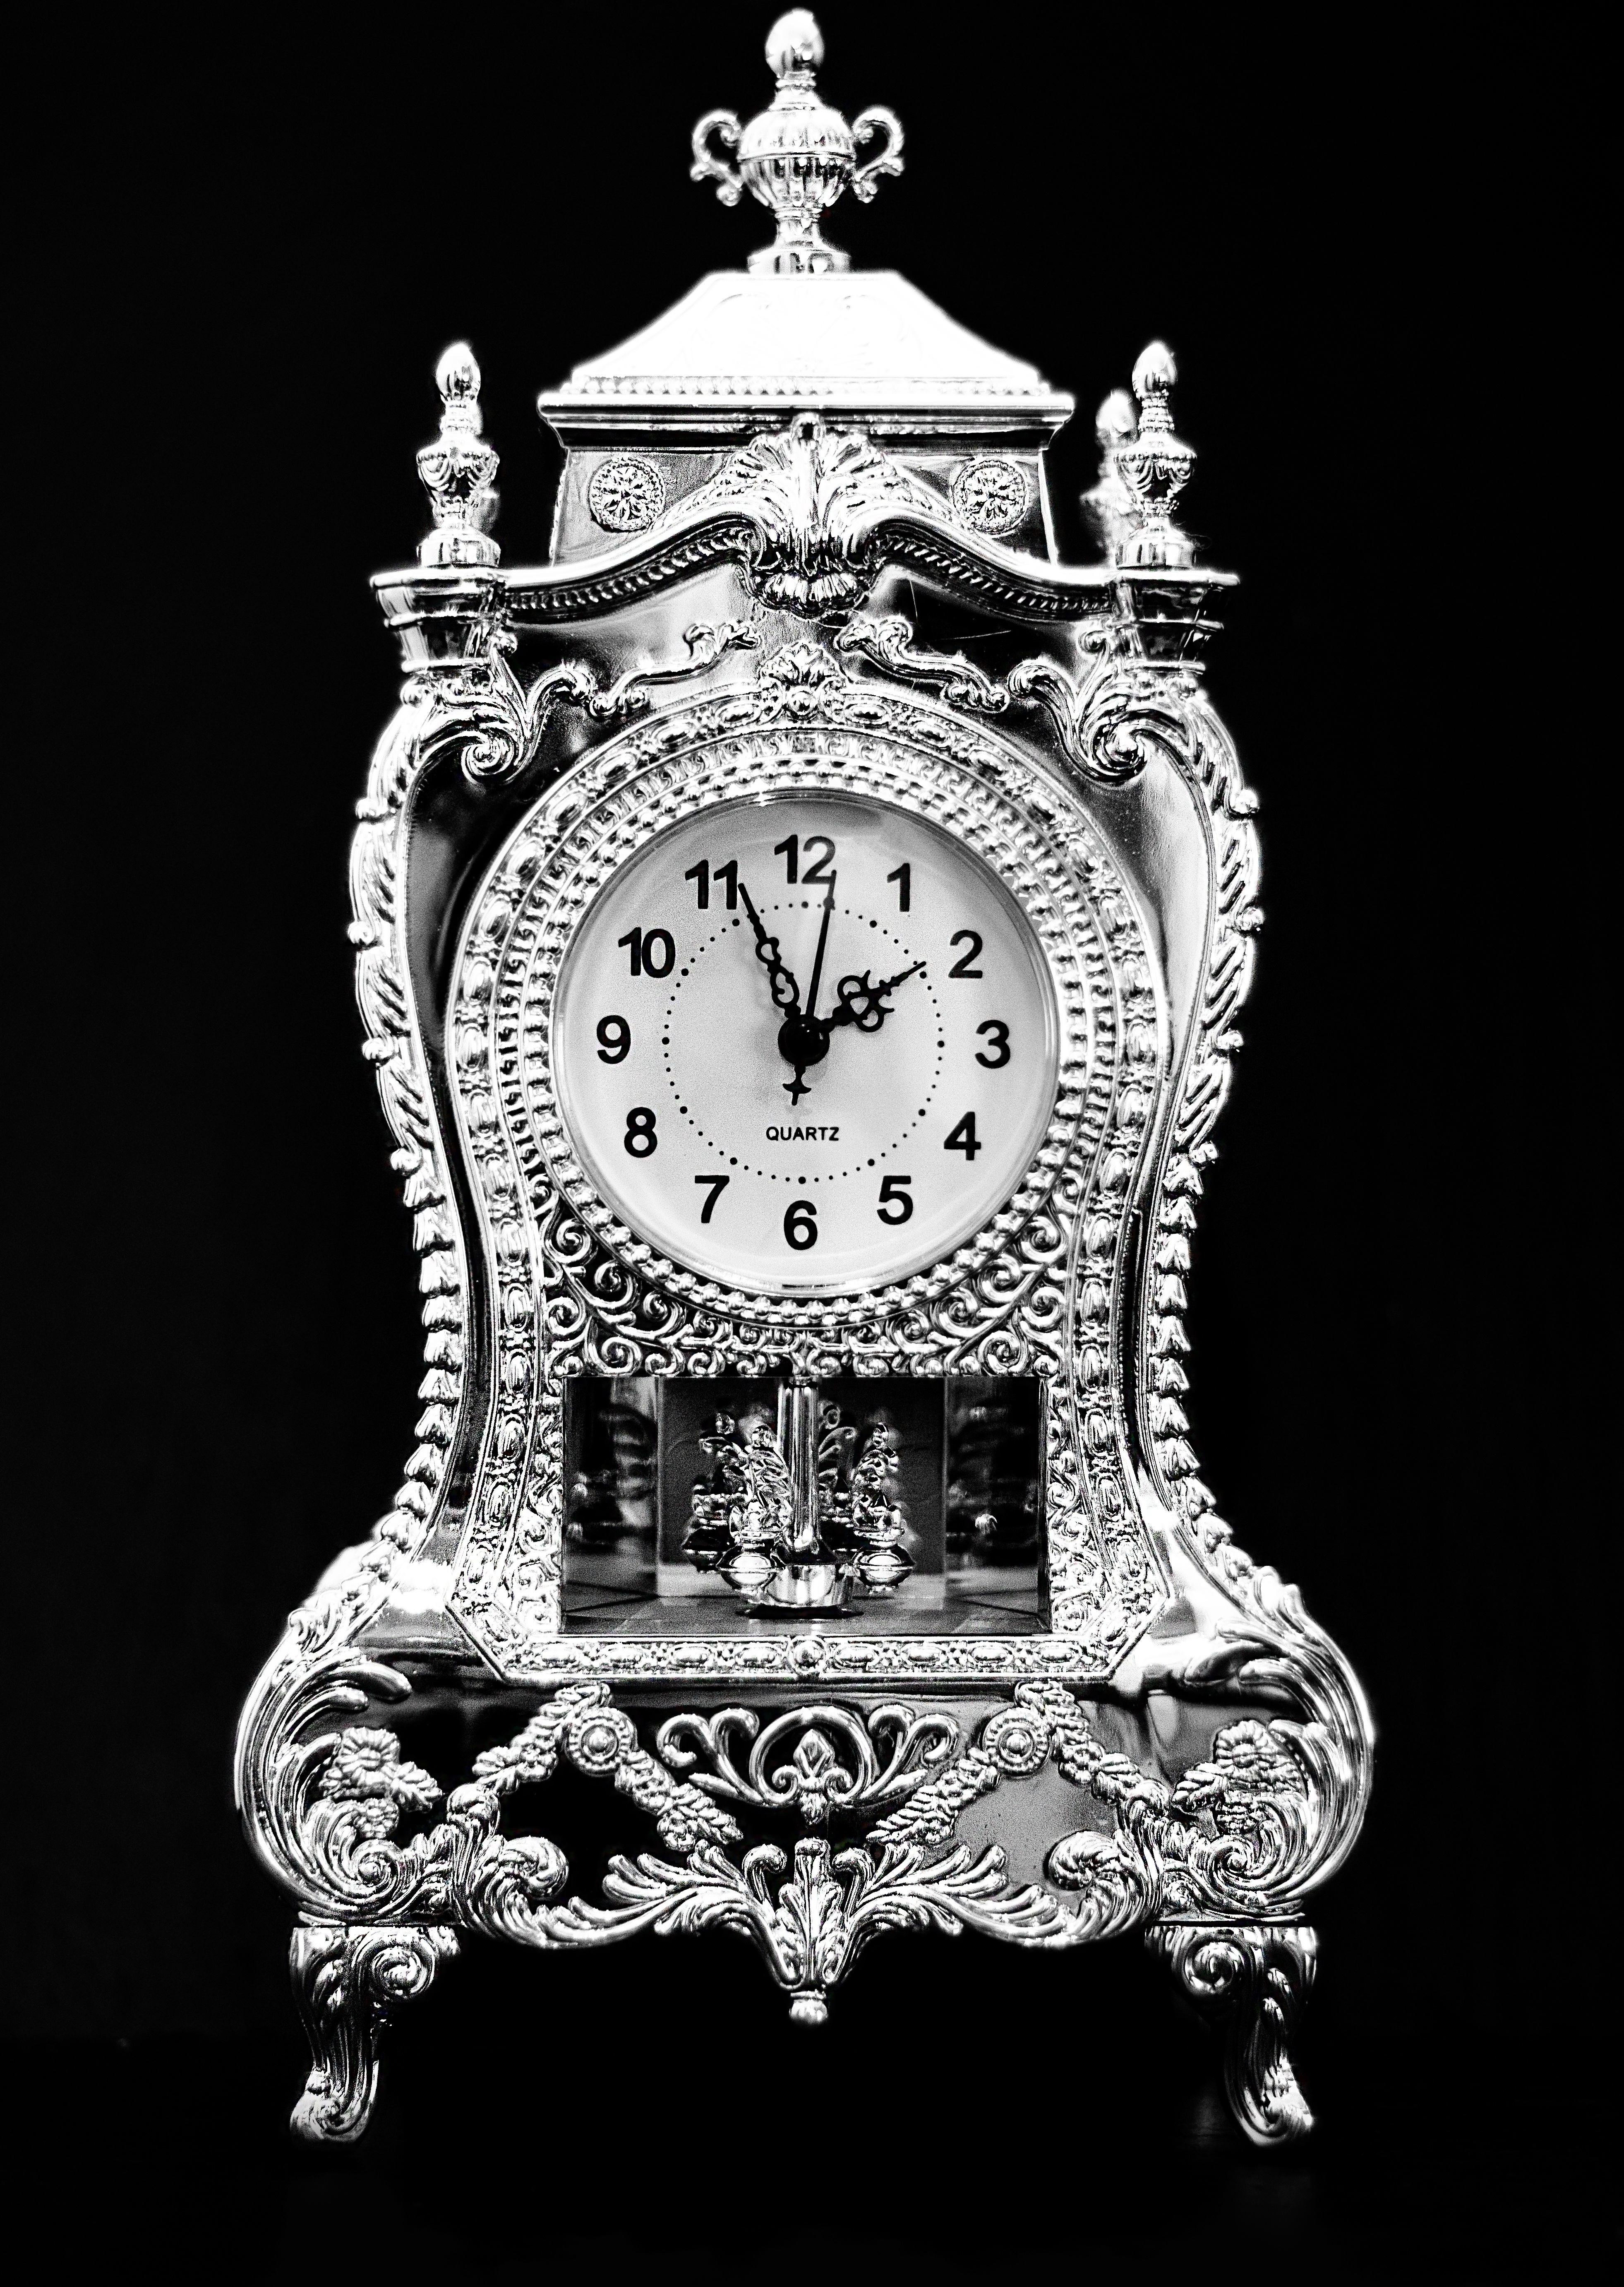
black and white, antique, clock, time, old, analog, nostalgia, monochrome, lighting, decor, illustration, silver, pointer, time of, watches, monochrome photography